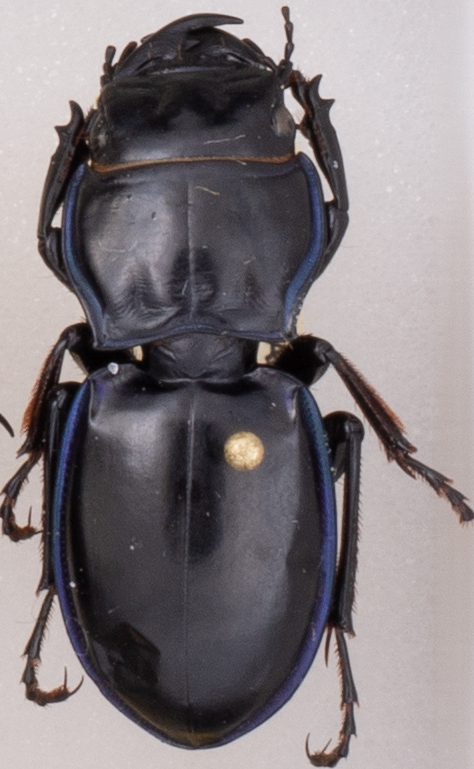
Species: Pasimachus elongatus
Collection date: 2020-06-15
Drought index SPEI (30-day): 0.142
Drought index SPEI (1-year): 1.038
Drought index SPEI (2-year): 1.69